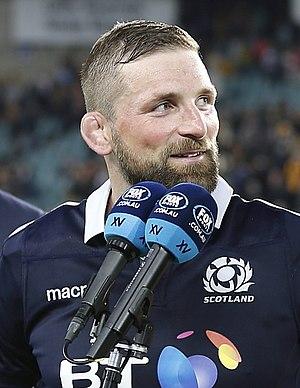
La liste des joueurs sélectionnés en équipe d'Écosse de rugby à XV comprend 1 108 joueurs au 8 février 2020, le dernier étant Nick Haining, retenu pour la première fois en équipe nationale le 1ᵉʳ février 2020 contre l'Irlande. Le premier Écossais sélectionné est John Arthur le 27 mars 1871 contre l'Angleterre. L'ordre établi prend en compte la date de la première sélection, puis la qualité de titulaire ou remplaçant et enfin l'ordre alphabétique.
John Adam Barclay, né le 24 septembre 1986 à Hong Kong, est un joueur de rugby à XV qui joue avec l'équipe d'Écosse et actuellement en club avec Édimbourg Rugby, comme troisième ligne aile.